Isaac Wulff Heyman

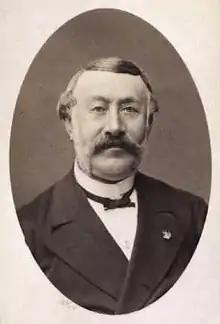
Halberstadt

Isaac Wulff Heyman (1 November 1818 – 19 June 1884) was a Danish businessman and philanthropist. He was the elder half-brother of Tuborg Brewery founder Philip Heyman.